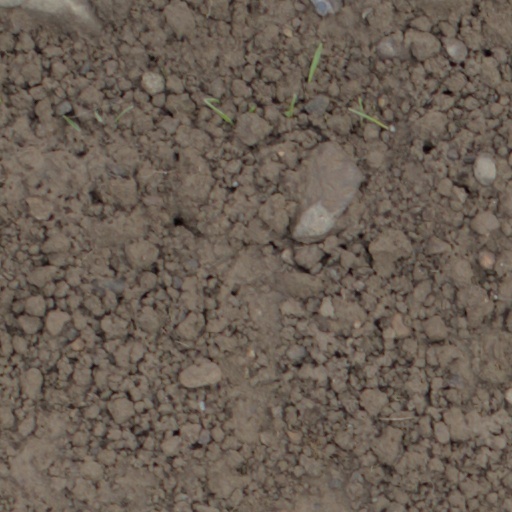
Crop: wheat